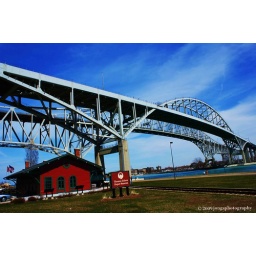
thomas edison museum under the blue water bridge